Aldin Šetkić

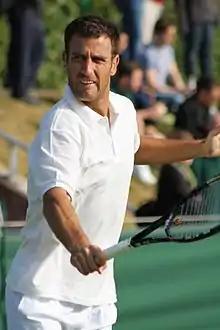
Šetkić at the 2015 Wimbledon Championships

Aldin Šetkić (born 21 December 1987) is a Bosnian professional tennis player. He reached a career-high singles ranking of No. 165 on 16 October 2017.